Emmel Building

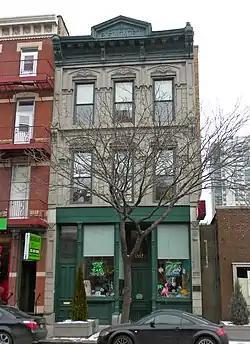

The Emmel Building is an historic building located at 1357 North Wells Street in the Near North Side neighborhood of Chicago, Illinois. The building is an example of a store and flat building, with a commercial space on the first floor and residential space on the upper two floors. Peter Emmel, a painter and interior decorator who came to Chicago from Germany in 1854, had the building built for his business and family. The building has an Italianate design with intricate carved stone on the second and third floors of the front facade. A metal cornice with brackets and a gable tops the building. While the building's layout is similar to the store and flat buildings of the commercial district to the south, its architecture is closer to that of the homes in the nearby Gold Coast.